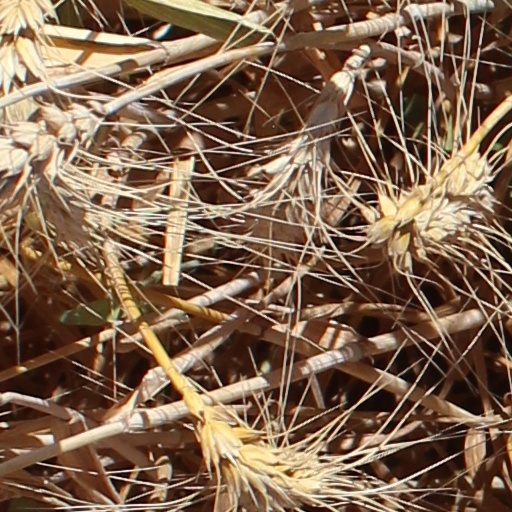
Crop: wheat